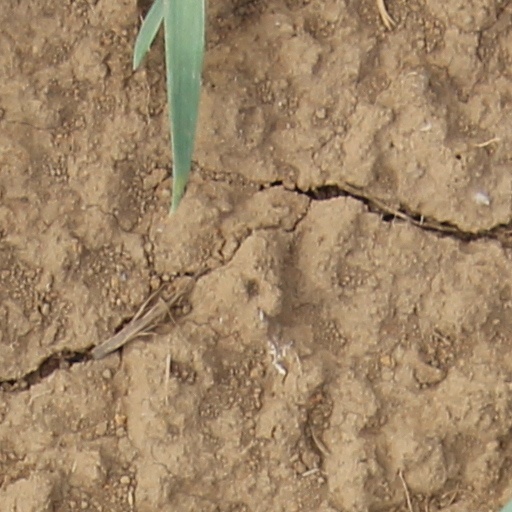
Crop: wheat